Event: Nepal Earthquake
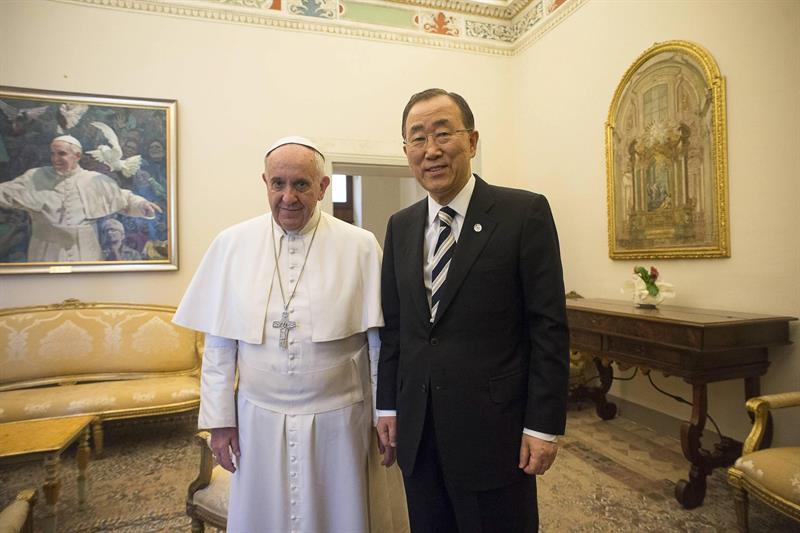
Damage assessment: no_damage